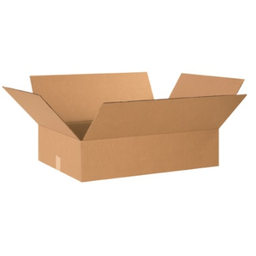
Label: cardboard